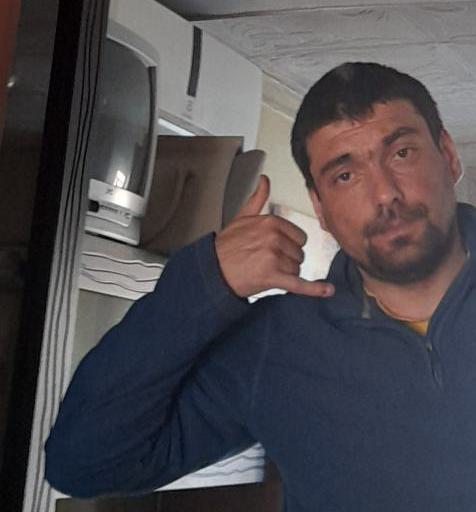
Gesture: call